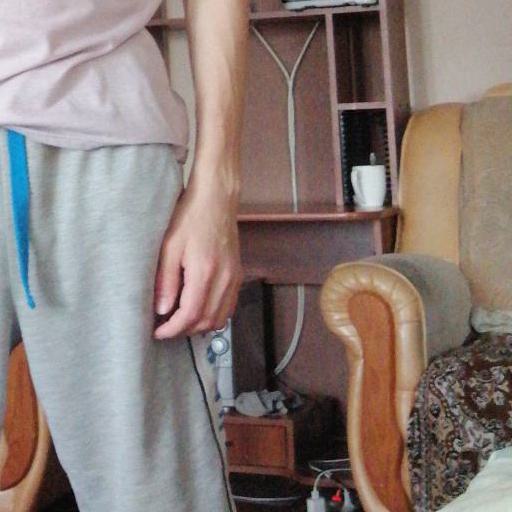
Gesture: no_gesture